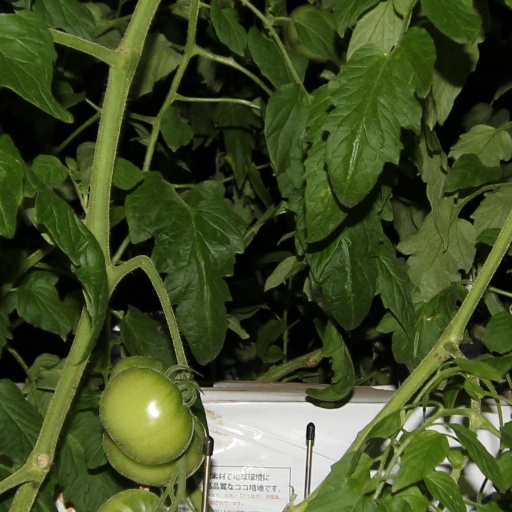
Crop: tomato